Tommaso Napoli

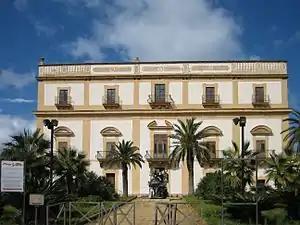
Villa Valguarnera, begun in 1712, for Marianna del Bosco (Princess of Cattolica).

Tommaso Maria Napoli (16 April 1659 – 12 June 1725) was an Italian architect, Dominican Order friar, engineer and mathematician.